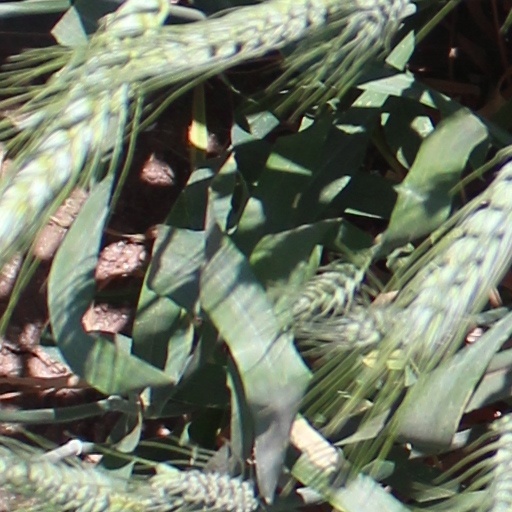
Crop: wheat